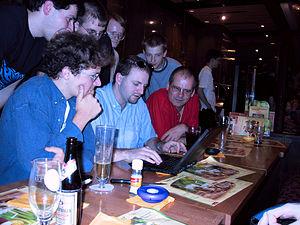
Carsten Haitzler est plus connu dans le monde du logiciel libre et Open Source comme Raster ou Rasterman. Il est ingénieur informatique australo-allemand d'origine germano-finnoise, plus connu comme ayant été à l'origine le créateur et le développeur de Enlightenment un gestionnaire de fenêtre sous Linux.